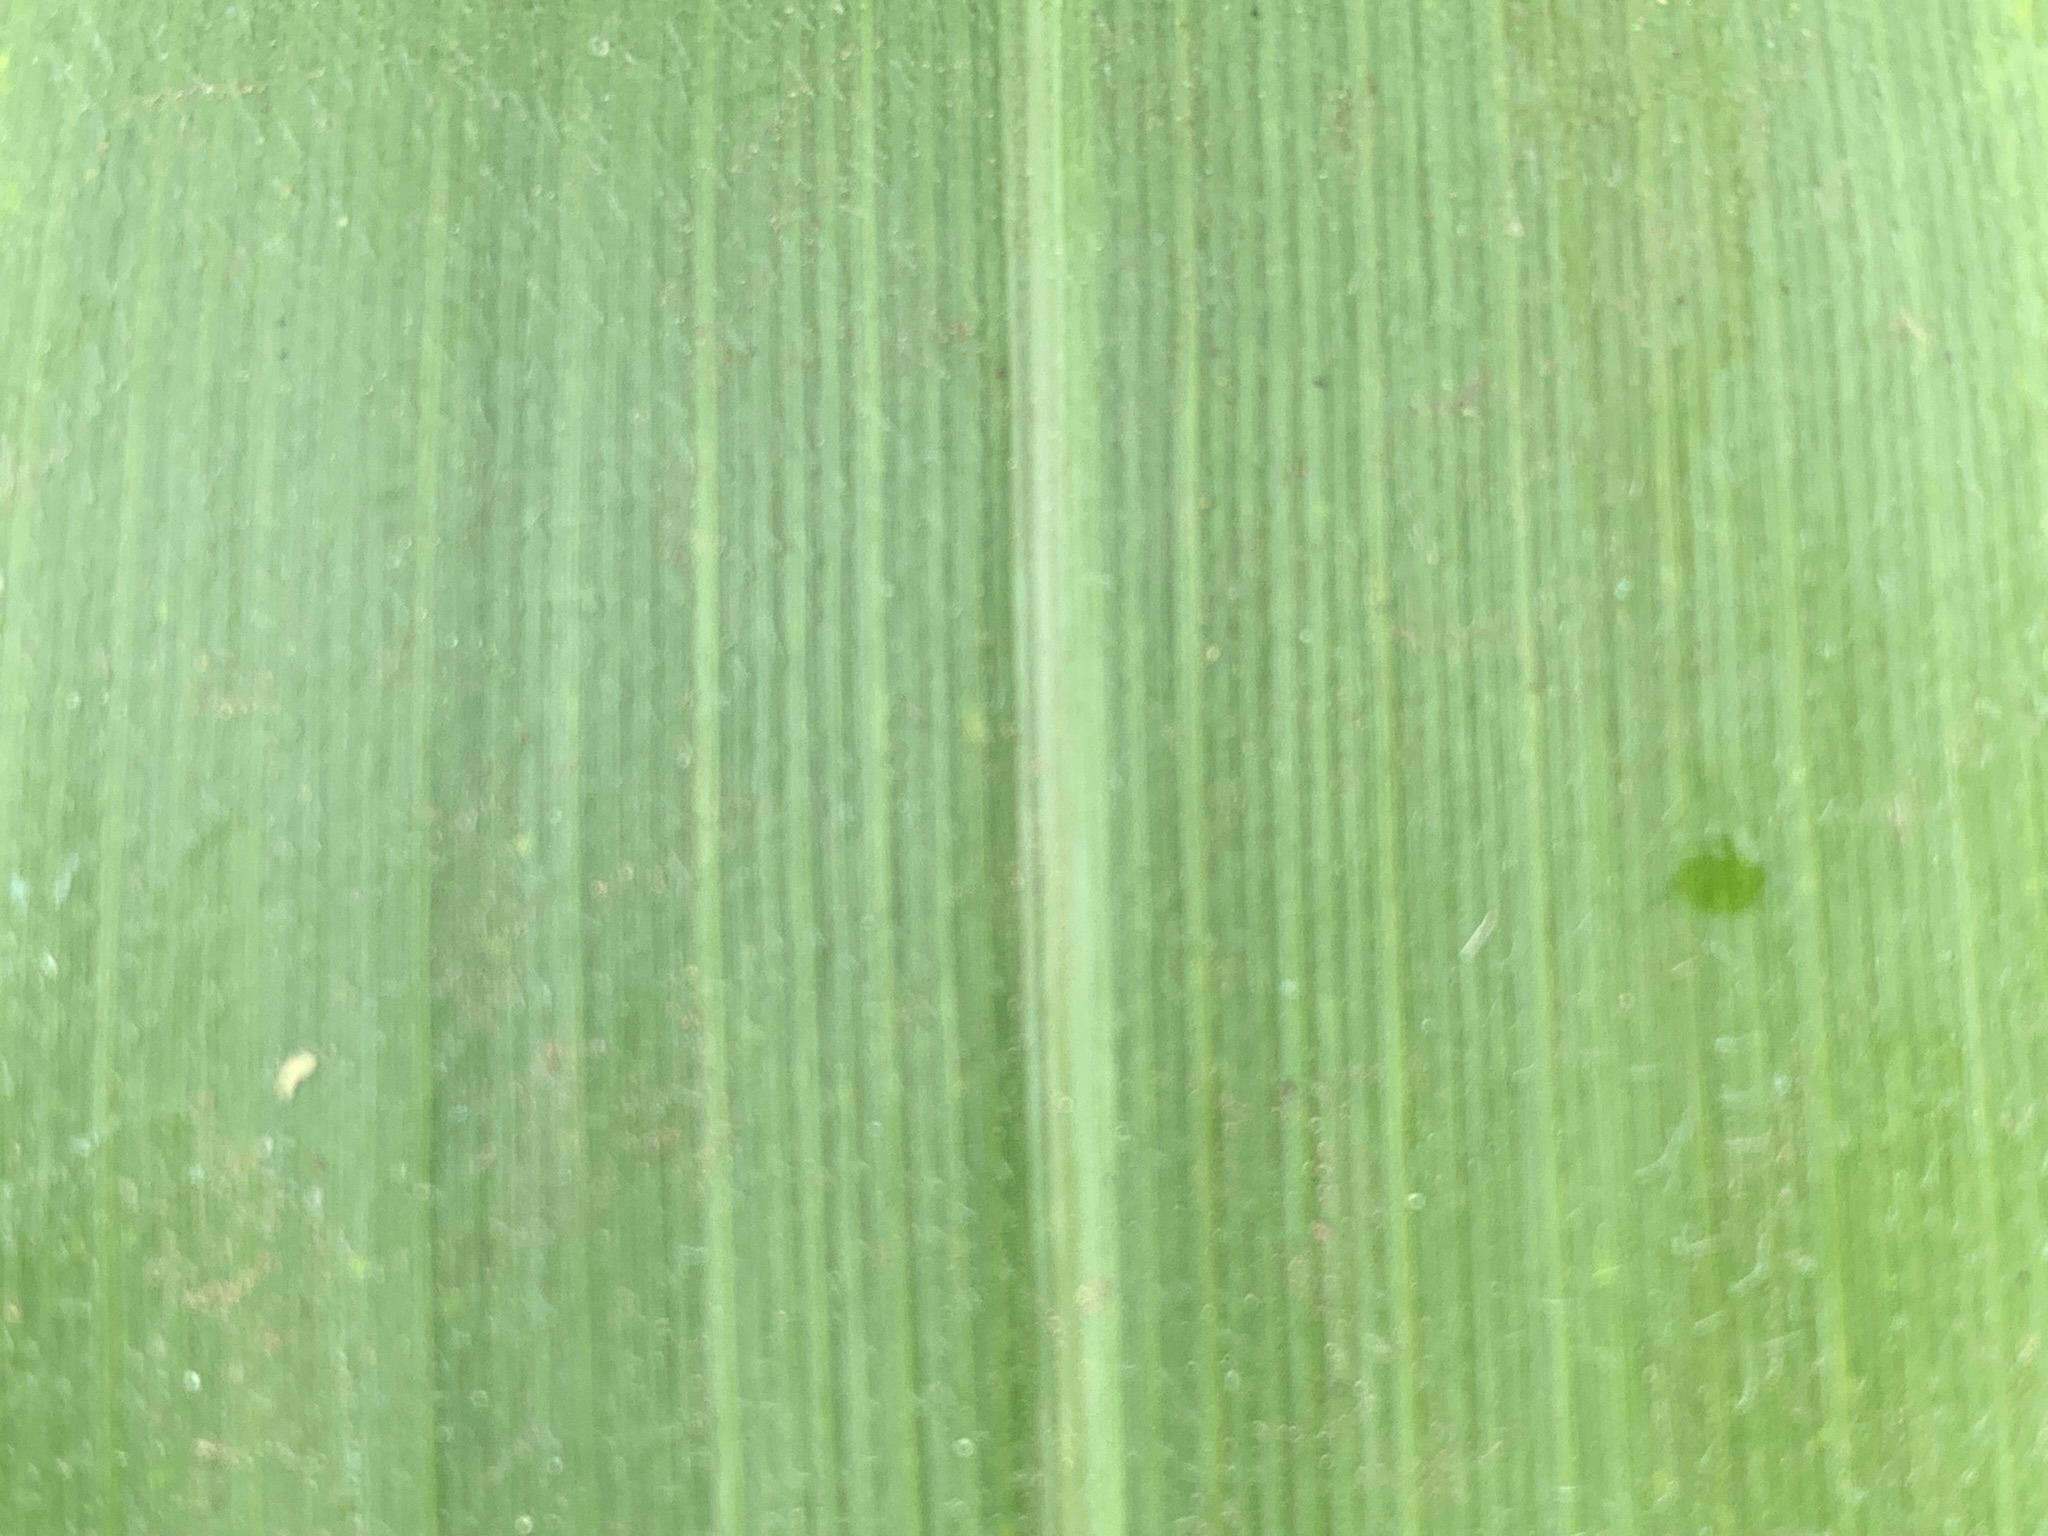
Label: Healthy